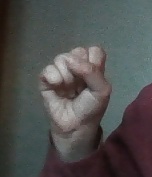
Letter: saad